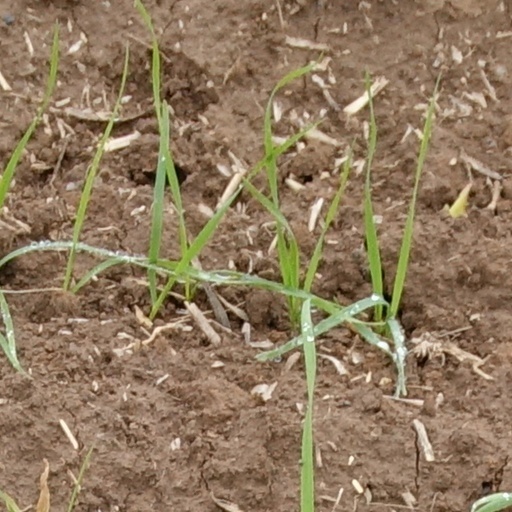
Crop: wheat